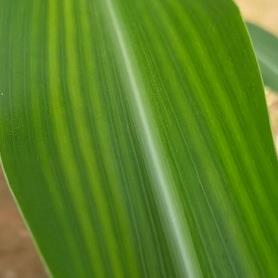
Crop: Maize
Condition: stripe-d